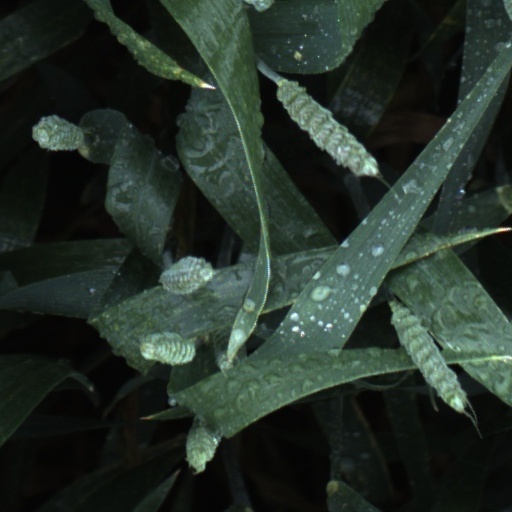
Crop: wheat